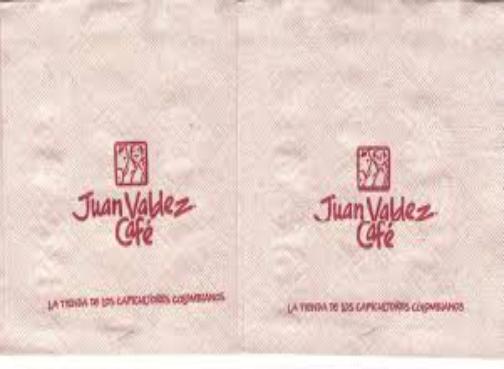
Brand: Juan Valdez Cafe
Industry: Food